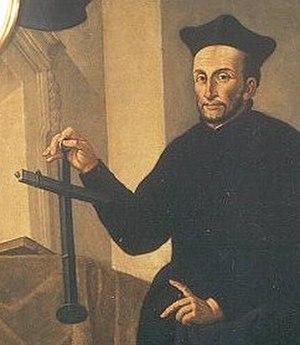
Jean-Baptiste Cysat, né en 1585 à Lucerne et décédé le 3 mars 1657 à Lucerne également, est un prêtre jésuite suisse qui fut un mathématicien, astronome et architecte de renom. Il a donné son nom au cratère lunaire Cysatus et à la chaîne de montagnes lunaires Monticuli Cysati, située près du pôle sud de la Lune.